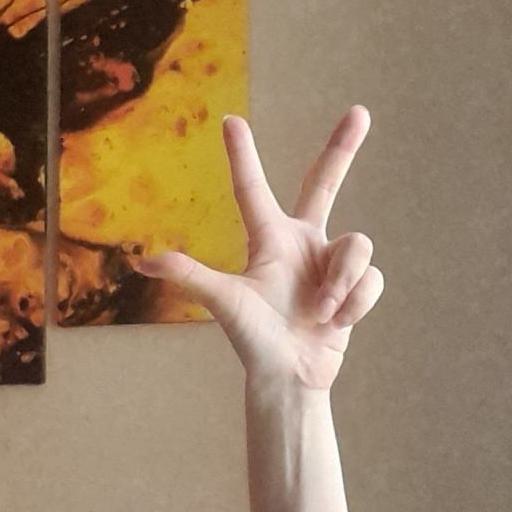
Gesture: three2